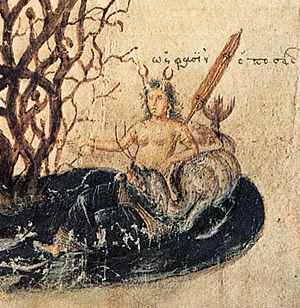
Dans la mythologie grecque, Thalassa ou Thalatta, fille d'Éther et d'Héméra, est une divinité primordiale qui incarne la Mer. Elle est l'équivalent féminin de Pontos. Certains auteurs la considèrent plutôt comme la personnification de la mer Méditerranée.